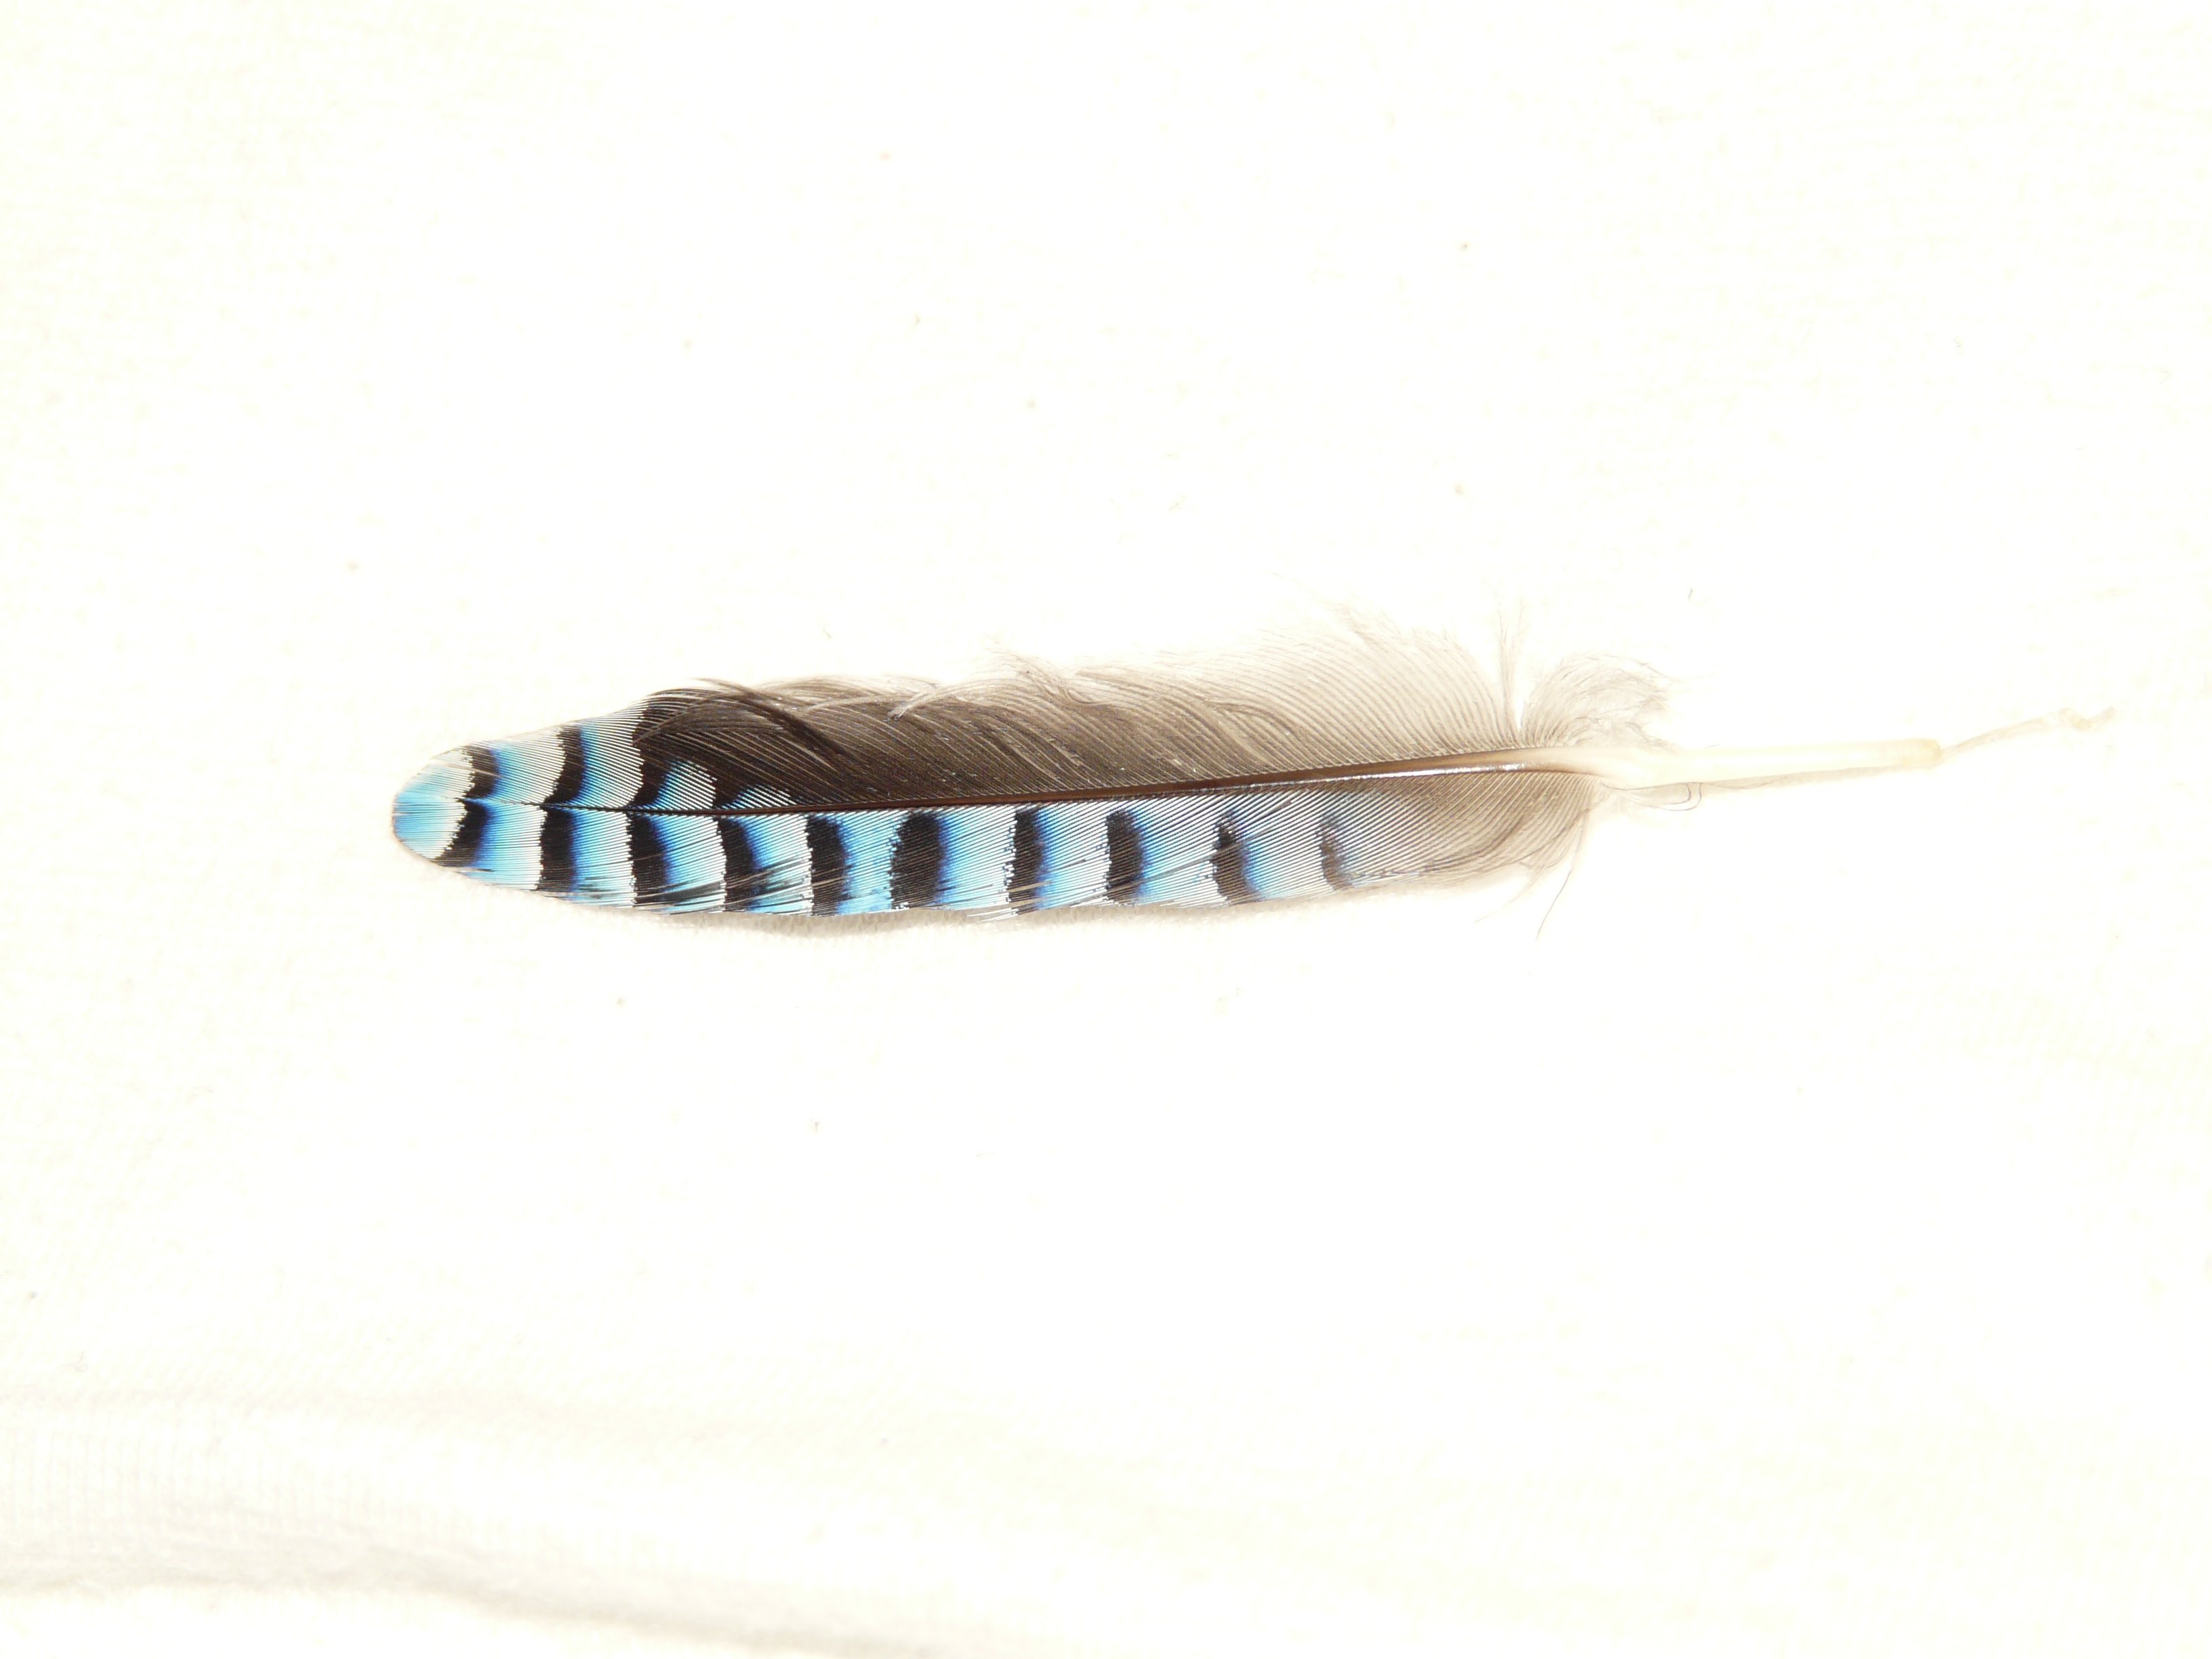
hand, spring, lip, striped, mouth, eyelash, human body, jay, eye, glasses, moustache, organ, tooth, cosmetics, slightly, bird feather, fashion accessory, vision care, hair accessory